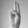
ASL letter: U